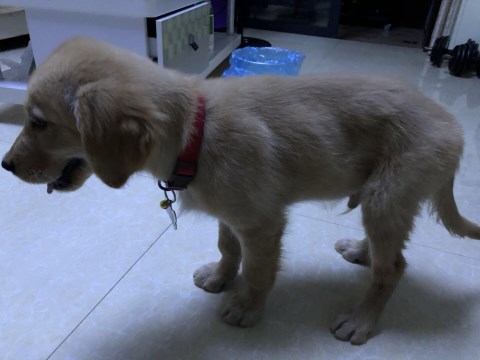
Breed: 5355-n000126-golden_retriever